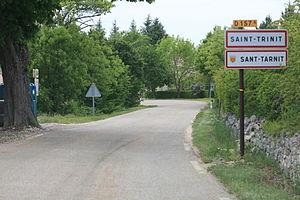
Arrivée à Saint-Trinit (Vaucluse)
Saint-Trinit est une commune française, située à l'extrémité nord-est du département de Vaucluse, en région Provence-Alpes-Côte d'Azur.